Splore

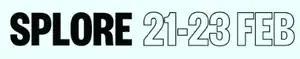
Screenshot of Festival Logo

Splore is an annual boutique music and arts three day festival held at Tapapakanga Regional Park, in Orere Point, New Zealand with approximately 8,000 attendees.